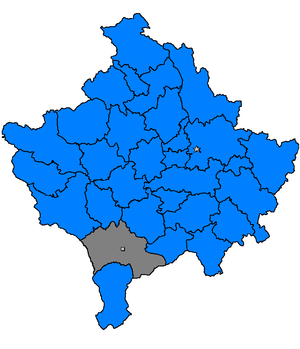
Prizren en albanais et Prizren en serbe latin est une ville et une commune du Kosovo. Elles font partie du district de Prizren. En 1991, la commune/municipalité comptait 175 413 habitants, dont une majorité relative d'Albanais. En 2009, la population de la commune/municipalité était estimée par l'OSCE à 240 000 habitants. Selon le recensement kosovar de 2011, la commune compte 178 112 habitants.